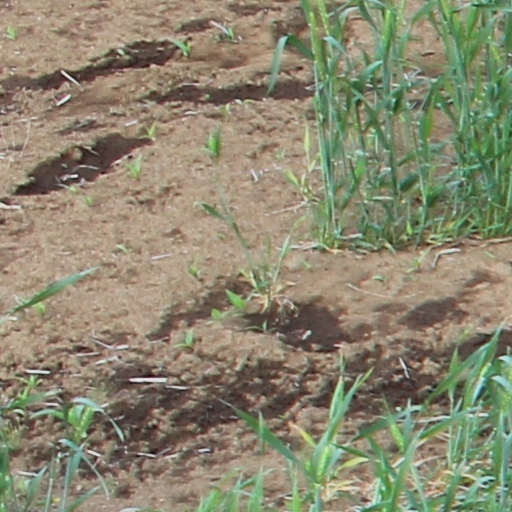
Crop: wheat